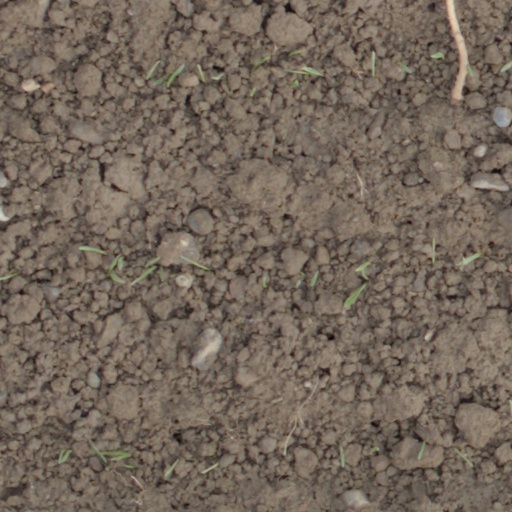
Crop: wheat